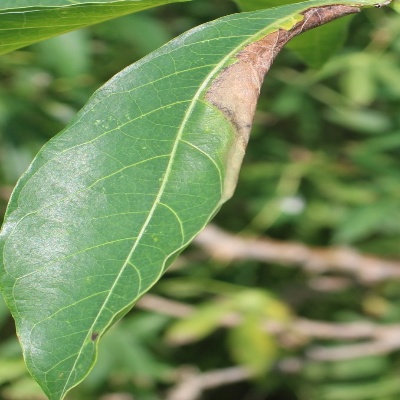
Crop: Cassava
Condition: bacterial blight